Santa Barbara Museum of Art

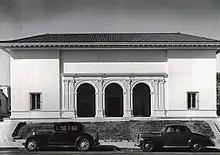
Santa Barbara Museum of Art, ca. 1941. Santa Barbara Museum of Art Archives.

The Santa Barbara Museum of Art opened to the public on June 5, 1941, in a building that was at one time the Santa Barbara Post Office (1914–1932). The idea for an art museum first came from the local artist Colin Campbell Cooper when he learned that the post office was going to be sold. In a letter to the editor published in the Santa Barbara News-Press in July 1937, Cooper proposed that the impressive Italianate structure should be transformed into a museum. After gaining momentum in town and with the support of local businesses, politicians and art collectors the Santa Barbara Museum of Art was officially established just four years after Cooper's letter was published. The renowned Chicago architect David Adler was hired to simplify the building's façade and create the Museum's first galleries including: Ludington Court, Thayer Gallery, von Romberg Gallery, Campbell Gallery and Gould Gallery. One of the Museum's key founders, Wright S. Ludington, was instrumental in its formation and was active with the Museum for over 50 years even serving as its president in the early 1950s. Most importantly, however, Ludington donated nearly 400 objects to the Museum's permanent collection including Ancient Greek and Roman antiquities, Ancient Chinese sculptures, as well as work from modern artists including Henri Matisse, Edgar Degas, Joseph Stella, Georges Braque, Pablo Picasso and Joan Miró.